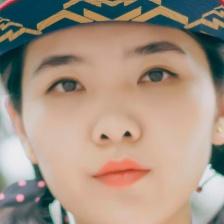
Label: faces